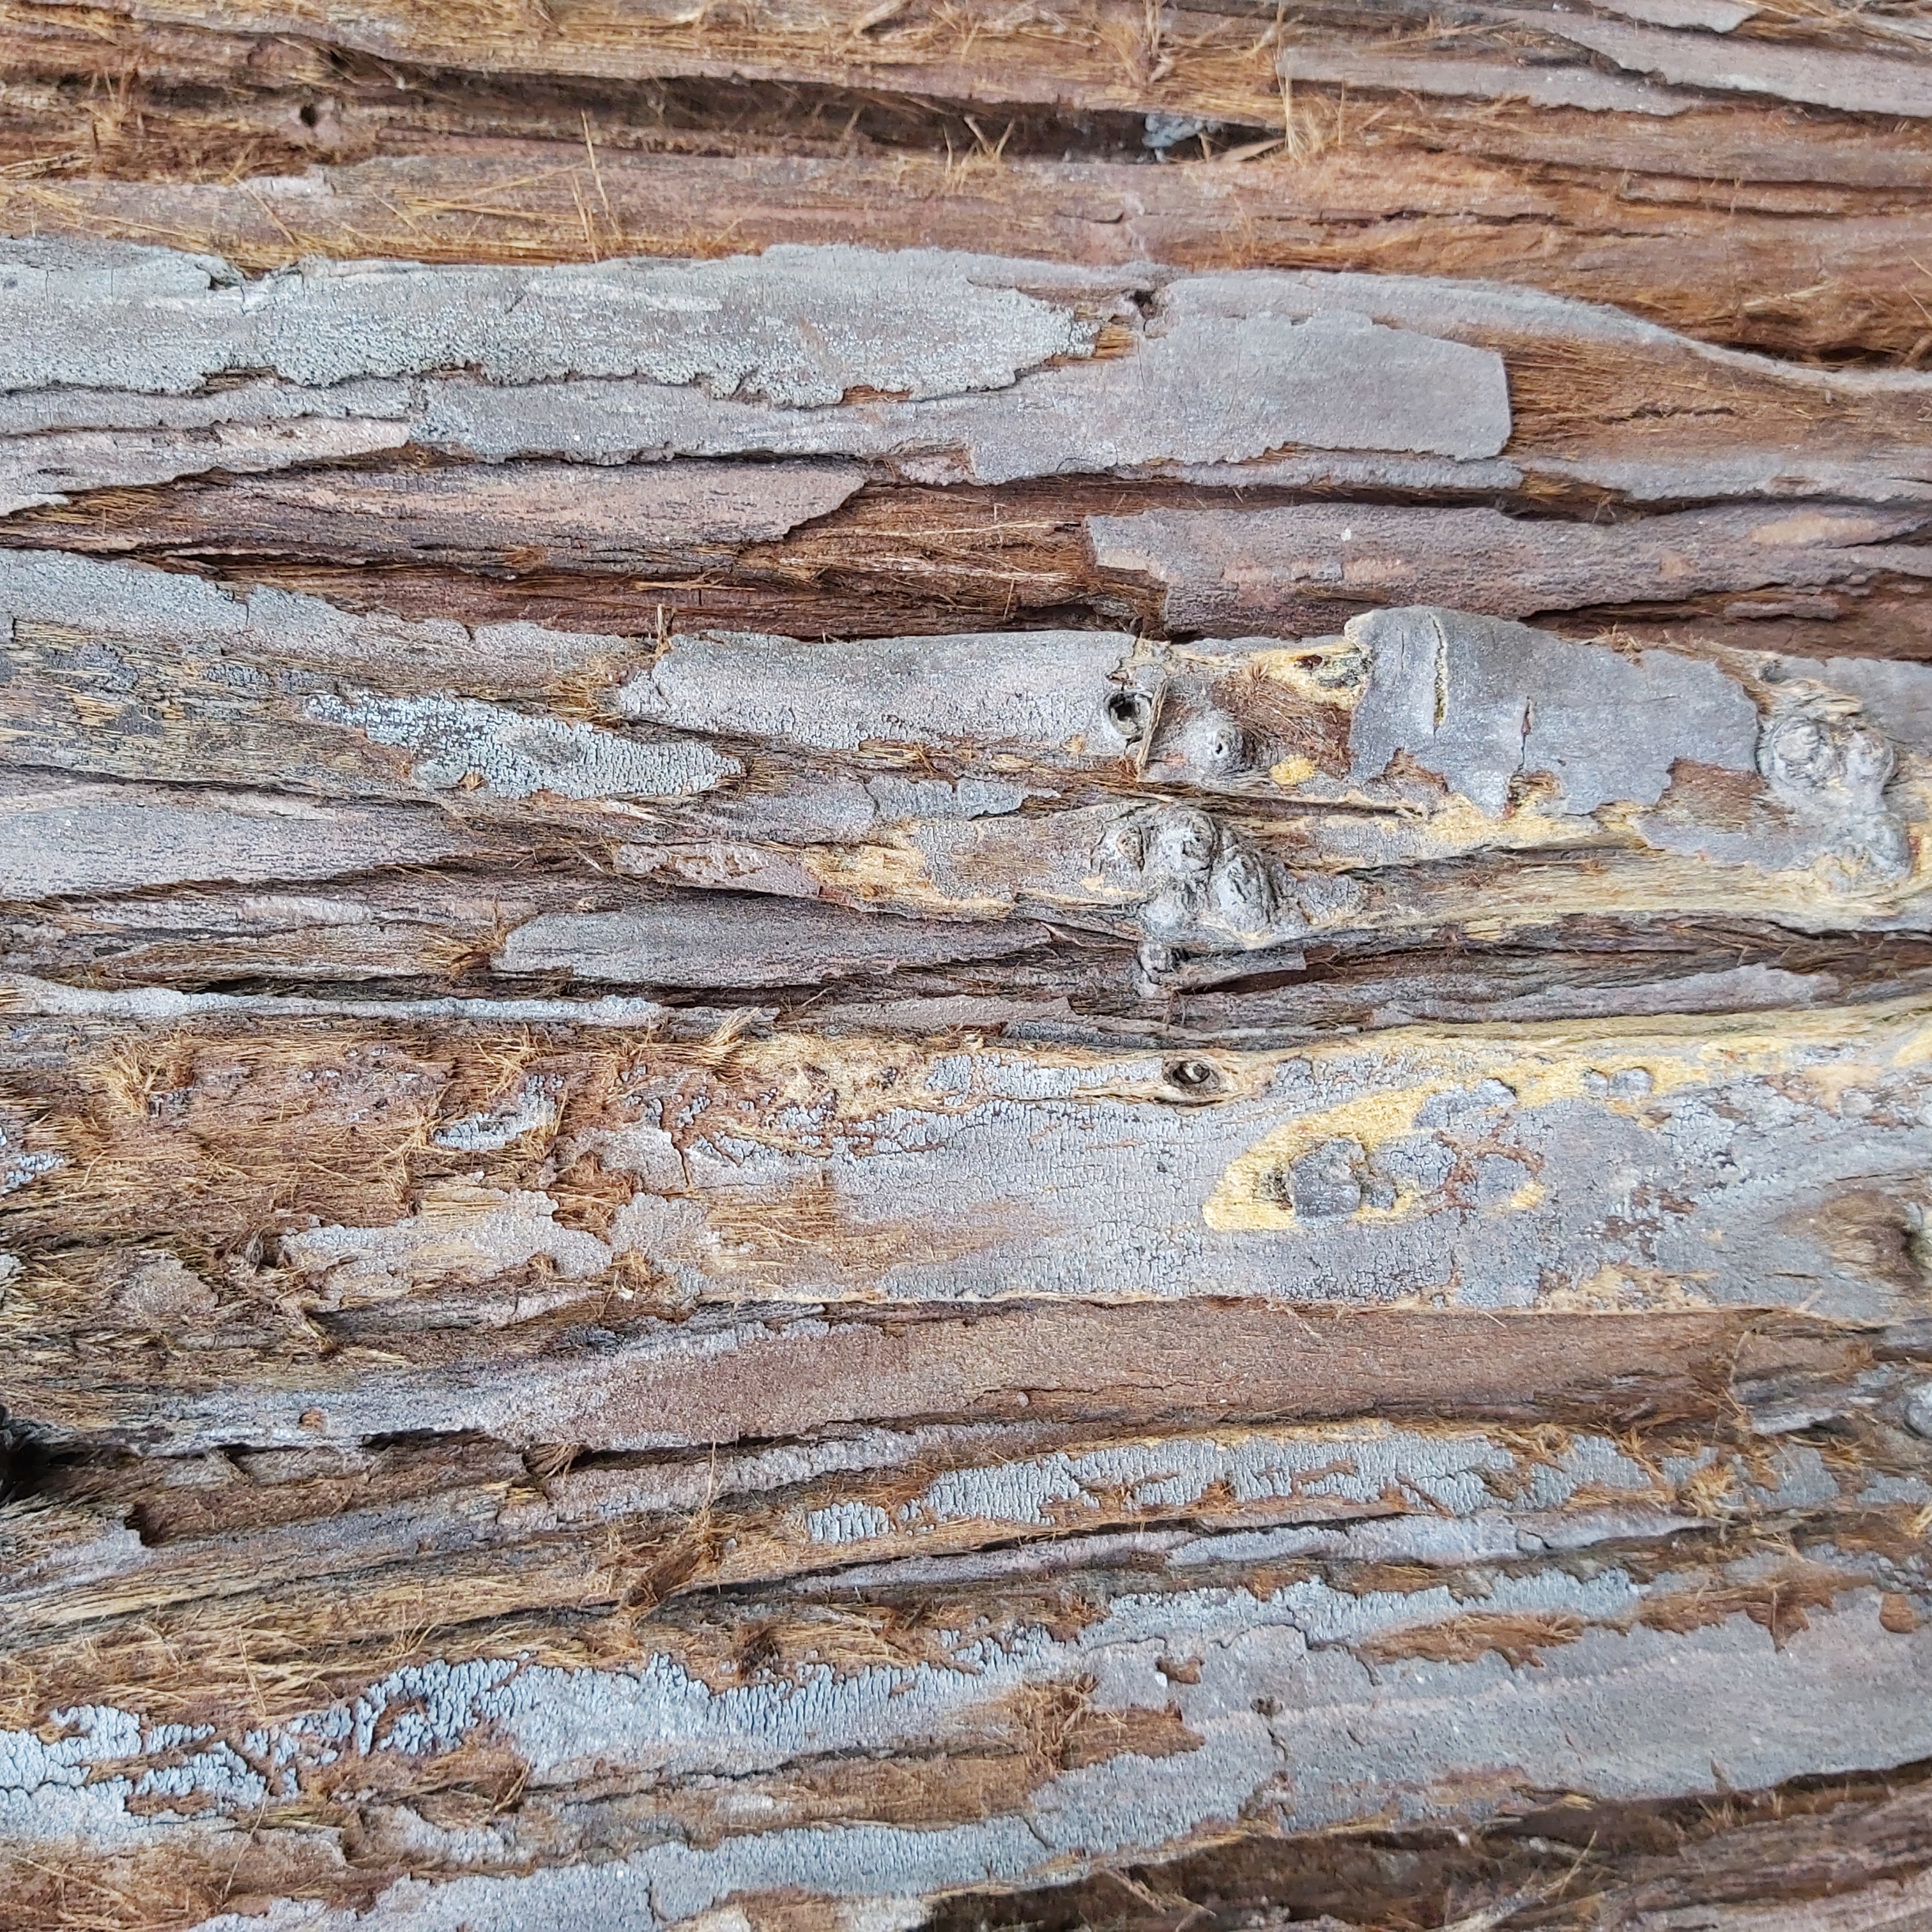
redwood, wood, bark, tree, stump, brown, bedrock, pattern, lumber, plank, building material, hardwood, wood stain, trunk, siding, rock, composite material, brickwork, plywood, metal, brick, soil